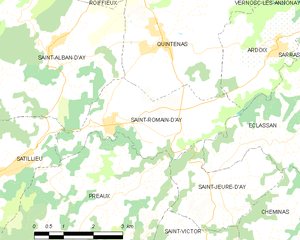
Carte des communes françaises: Saint-Romain-d'Ay